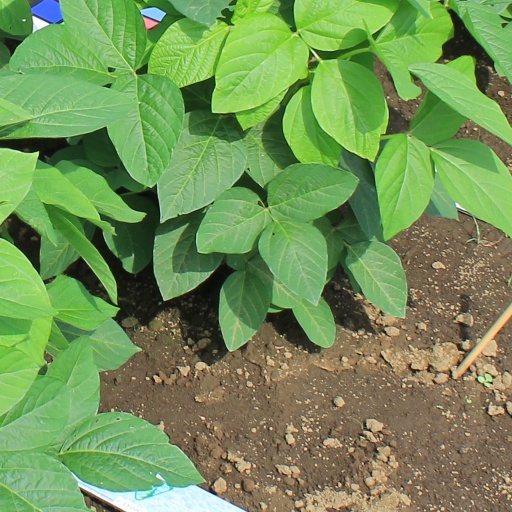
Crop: soybean